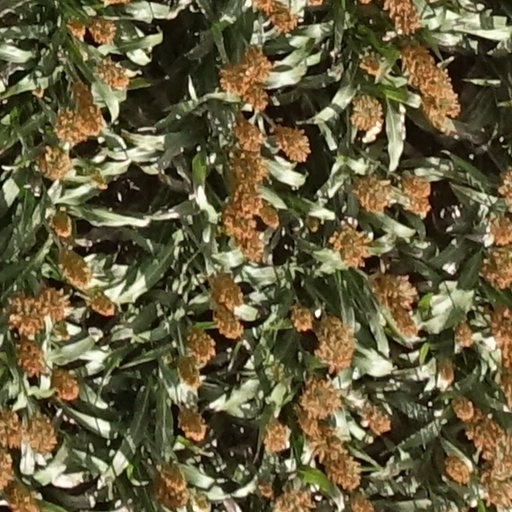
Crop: sorghum